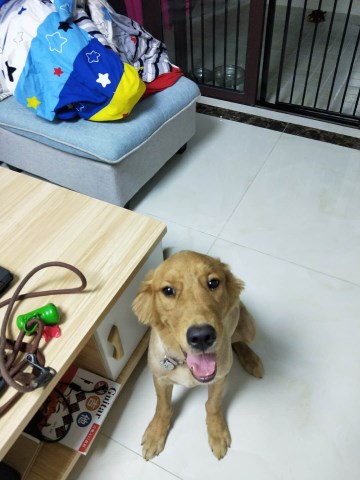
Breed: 5355-n000126-golden_retriever